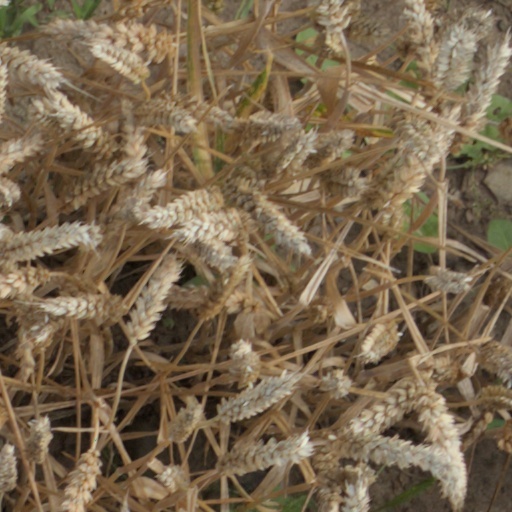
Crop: wheat